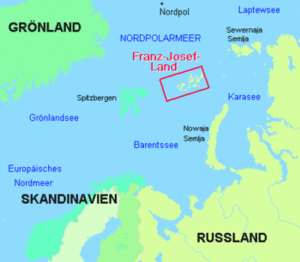
Franz Josefs Land
Franz Josefs land indrammet i rødt
Franz Josefs land er en russisk øgruppe i Ishavet, øst for Svalbard og vest for Novaja Zemlja. Øgruppen består af 191 øer og har et areal på 16.134 km². Øerne har ingen fastboende. De administreres af Arkhangelsk oblast.